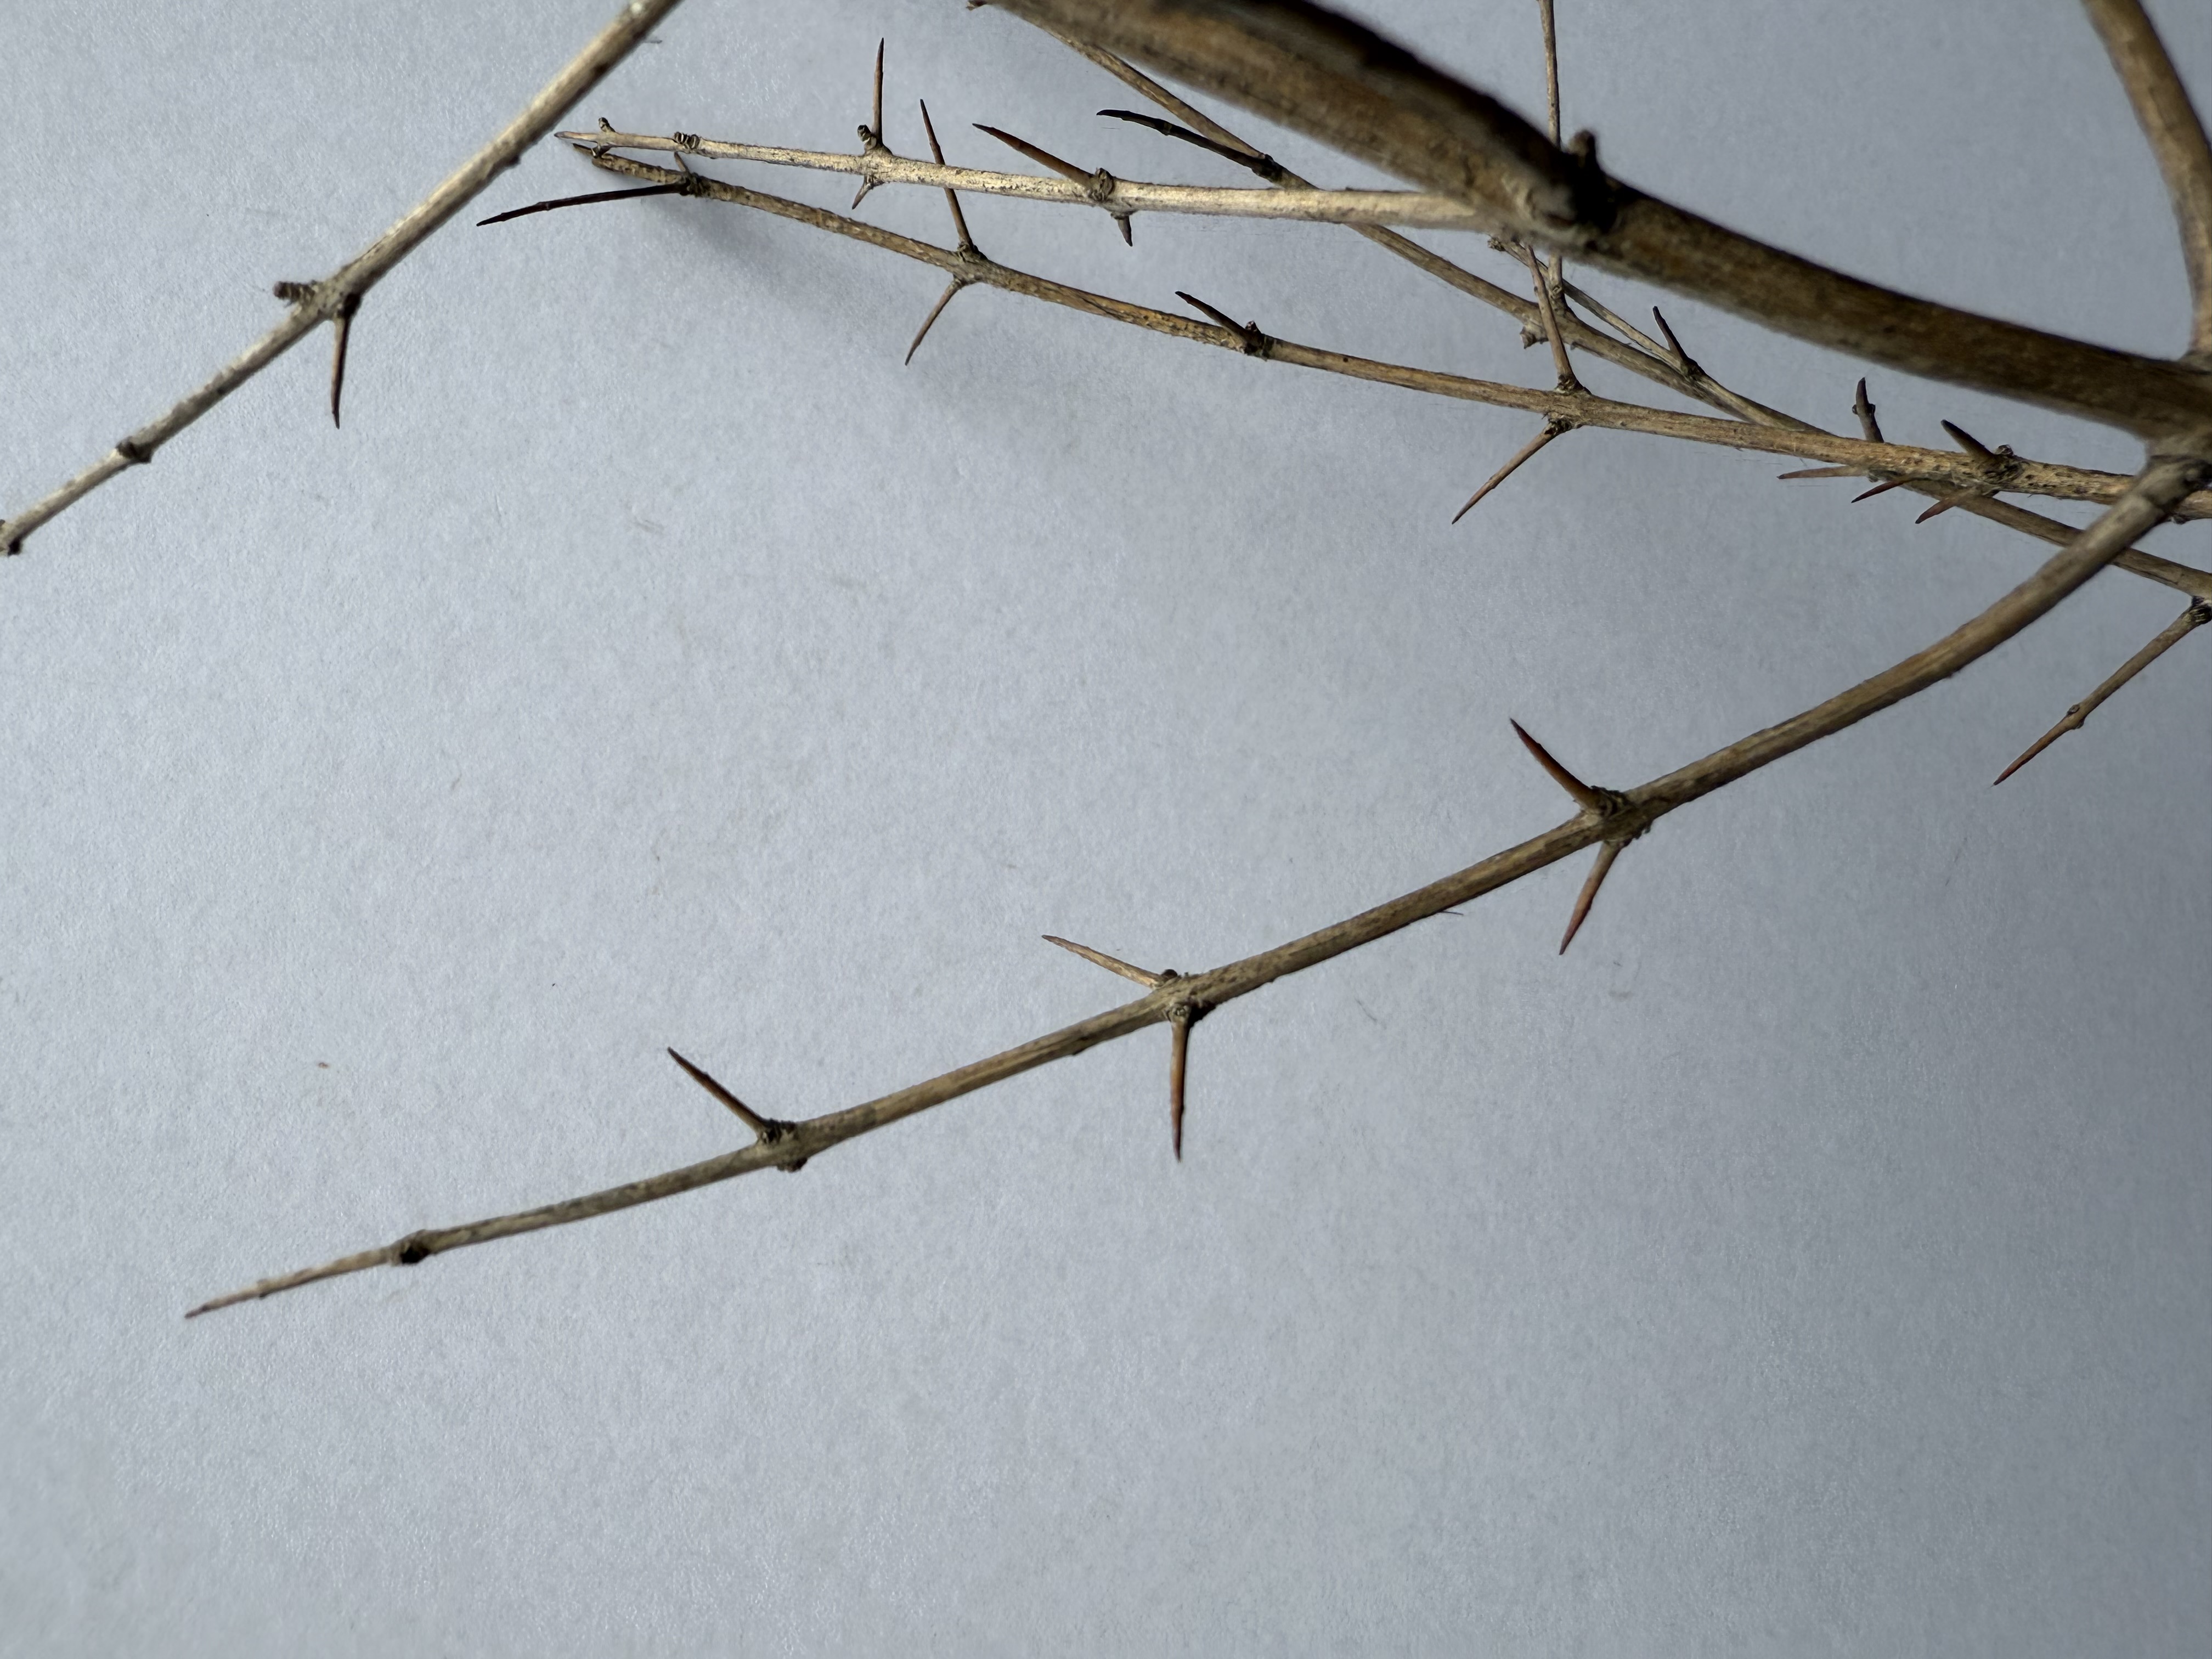
Variety: Pomegranate